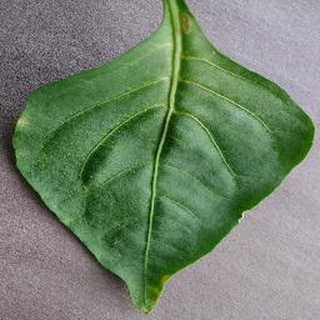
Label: healthy_bell_pepper